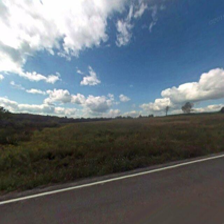
Label: streetView